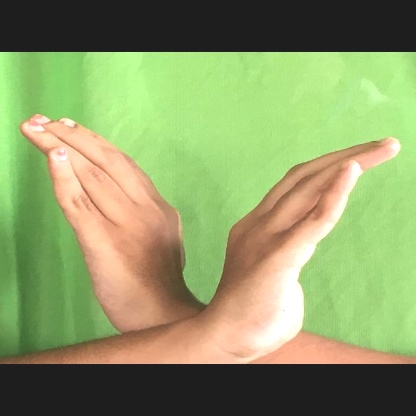
Mudra: Nagabandha